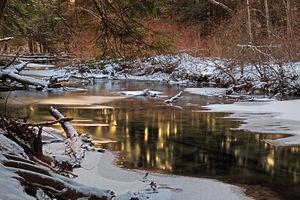
Nescopeck Creek est une rivière situee dans le comté de Luzerne, Pennsylvanie. C'est un affluent de la Susquehanna.